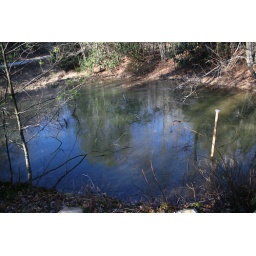
clarence newton road - near blowing rock - january 1 2009